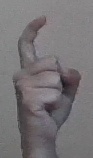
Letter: ra